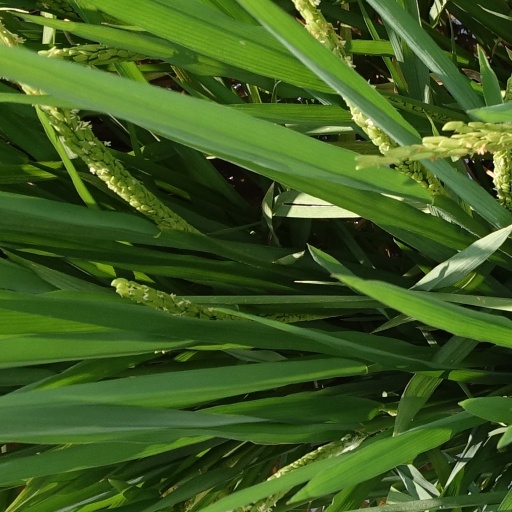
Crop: rice